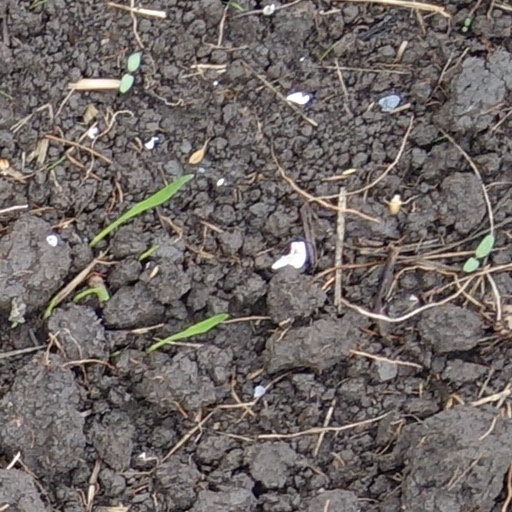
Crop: wheat